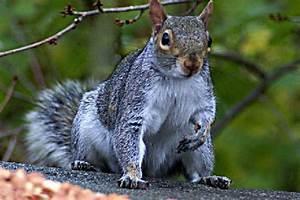
squirrel